Métro Léger de Charleroi

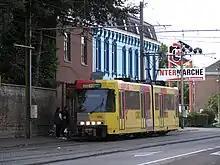
A Charleroi metro BN tram in TEC Charleroi livery.

Charleroi's LRV cars are bi-directional articulated trams which were supplied by La Brugeoise et Nivelles (BN) (with ACEC providing the motors and the electrical/electronic components) from 1980 to 1982. They are similar to the trams operated on the Belgian coast tram line (although those have doors on only one side) and, to a lesser extent, to the first generation trains of the Manila Light Rail Transit System yellow line.